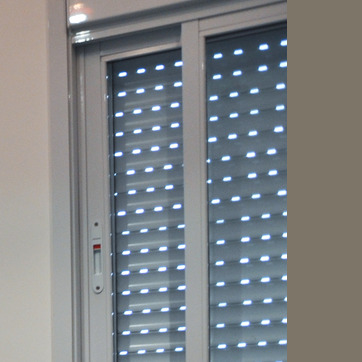
Material: glass